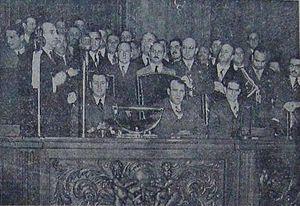
Ángel Borlenghi était un dirigeant syndical et homme politique argentin, l’une des figures les plus influentes du mouvement péroniste.